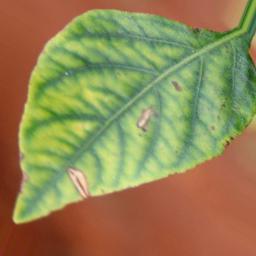
Label: nutritional